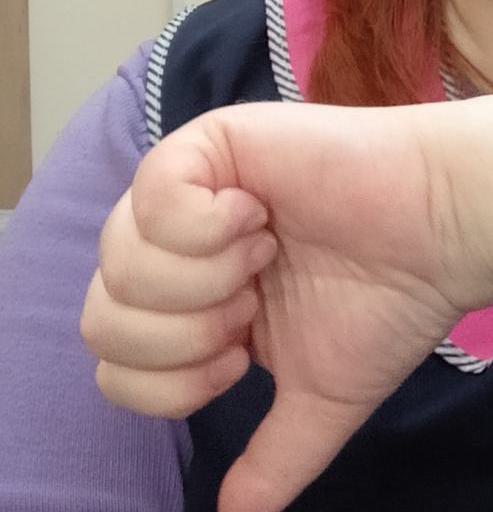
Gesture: dislike